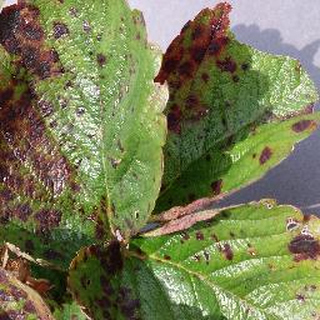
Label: strawberry_leaf_scorch